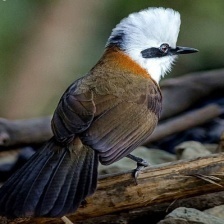
Species: SAMATRAN THRUSH
Scientific name: MYOPHONUS CASTANEUS